HMS Empress (D42)

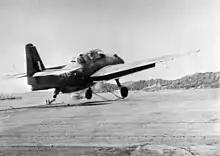
An 845 NAS Avenger taking off from HMS "Empress" off Trincomalee.

During World War II, she served in both the Pacific and Indian Oceans. In September 1945, "Empress" was involved in Operation Tiderace, the reoccupation of Singapore from the Japanese. On 28 January 1946, she was restored to United States custody, was stricken from the Naval Vessel Register on 28 March 1946 and was sold for scrap 21 June 1946.